Intravesical drug delivery

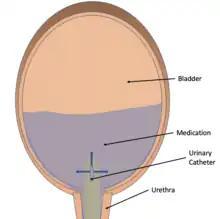
Intravesical drug delivery through a urinary catheter

Intravesical drug delivery is the delivery of medications directly into the bladder by urinary catheter. This method of drug delivery is used to directly target diseases of the bladder such as interstitial cystitis and bladder cancer, but currently faces obstacles such as low drug retention time due to washing out with urine and issues with the low permeability of the bladder wall itself. Due to the advantages of directly targeting the bladder, as well as the effectiveness of permeability enhancers, advances in intravesical drug carriers, and mucoadhesive, intravesical drug delivery is becoming more effective and of increased interest in the medical community.